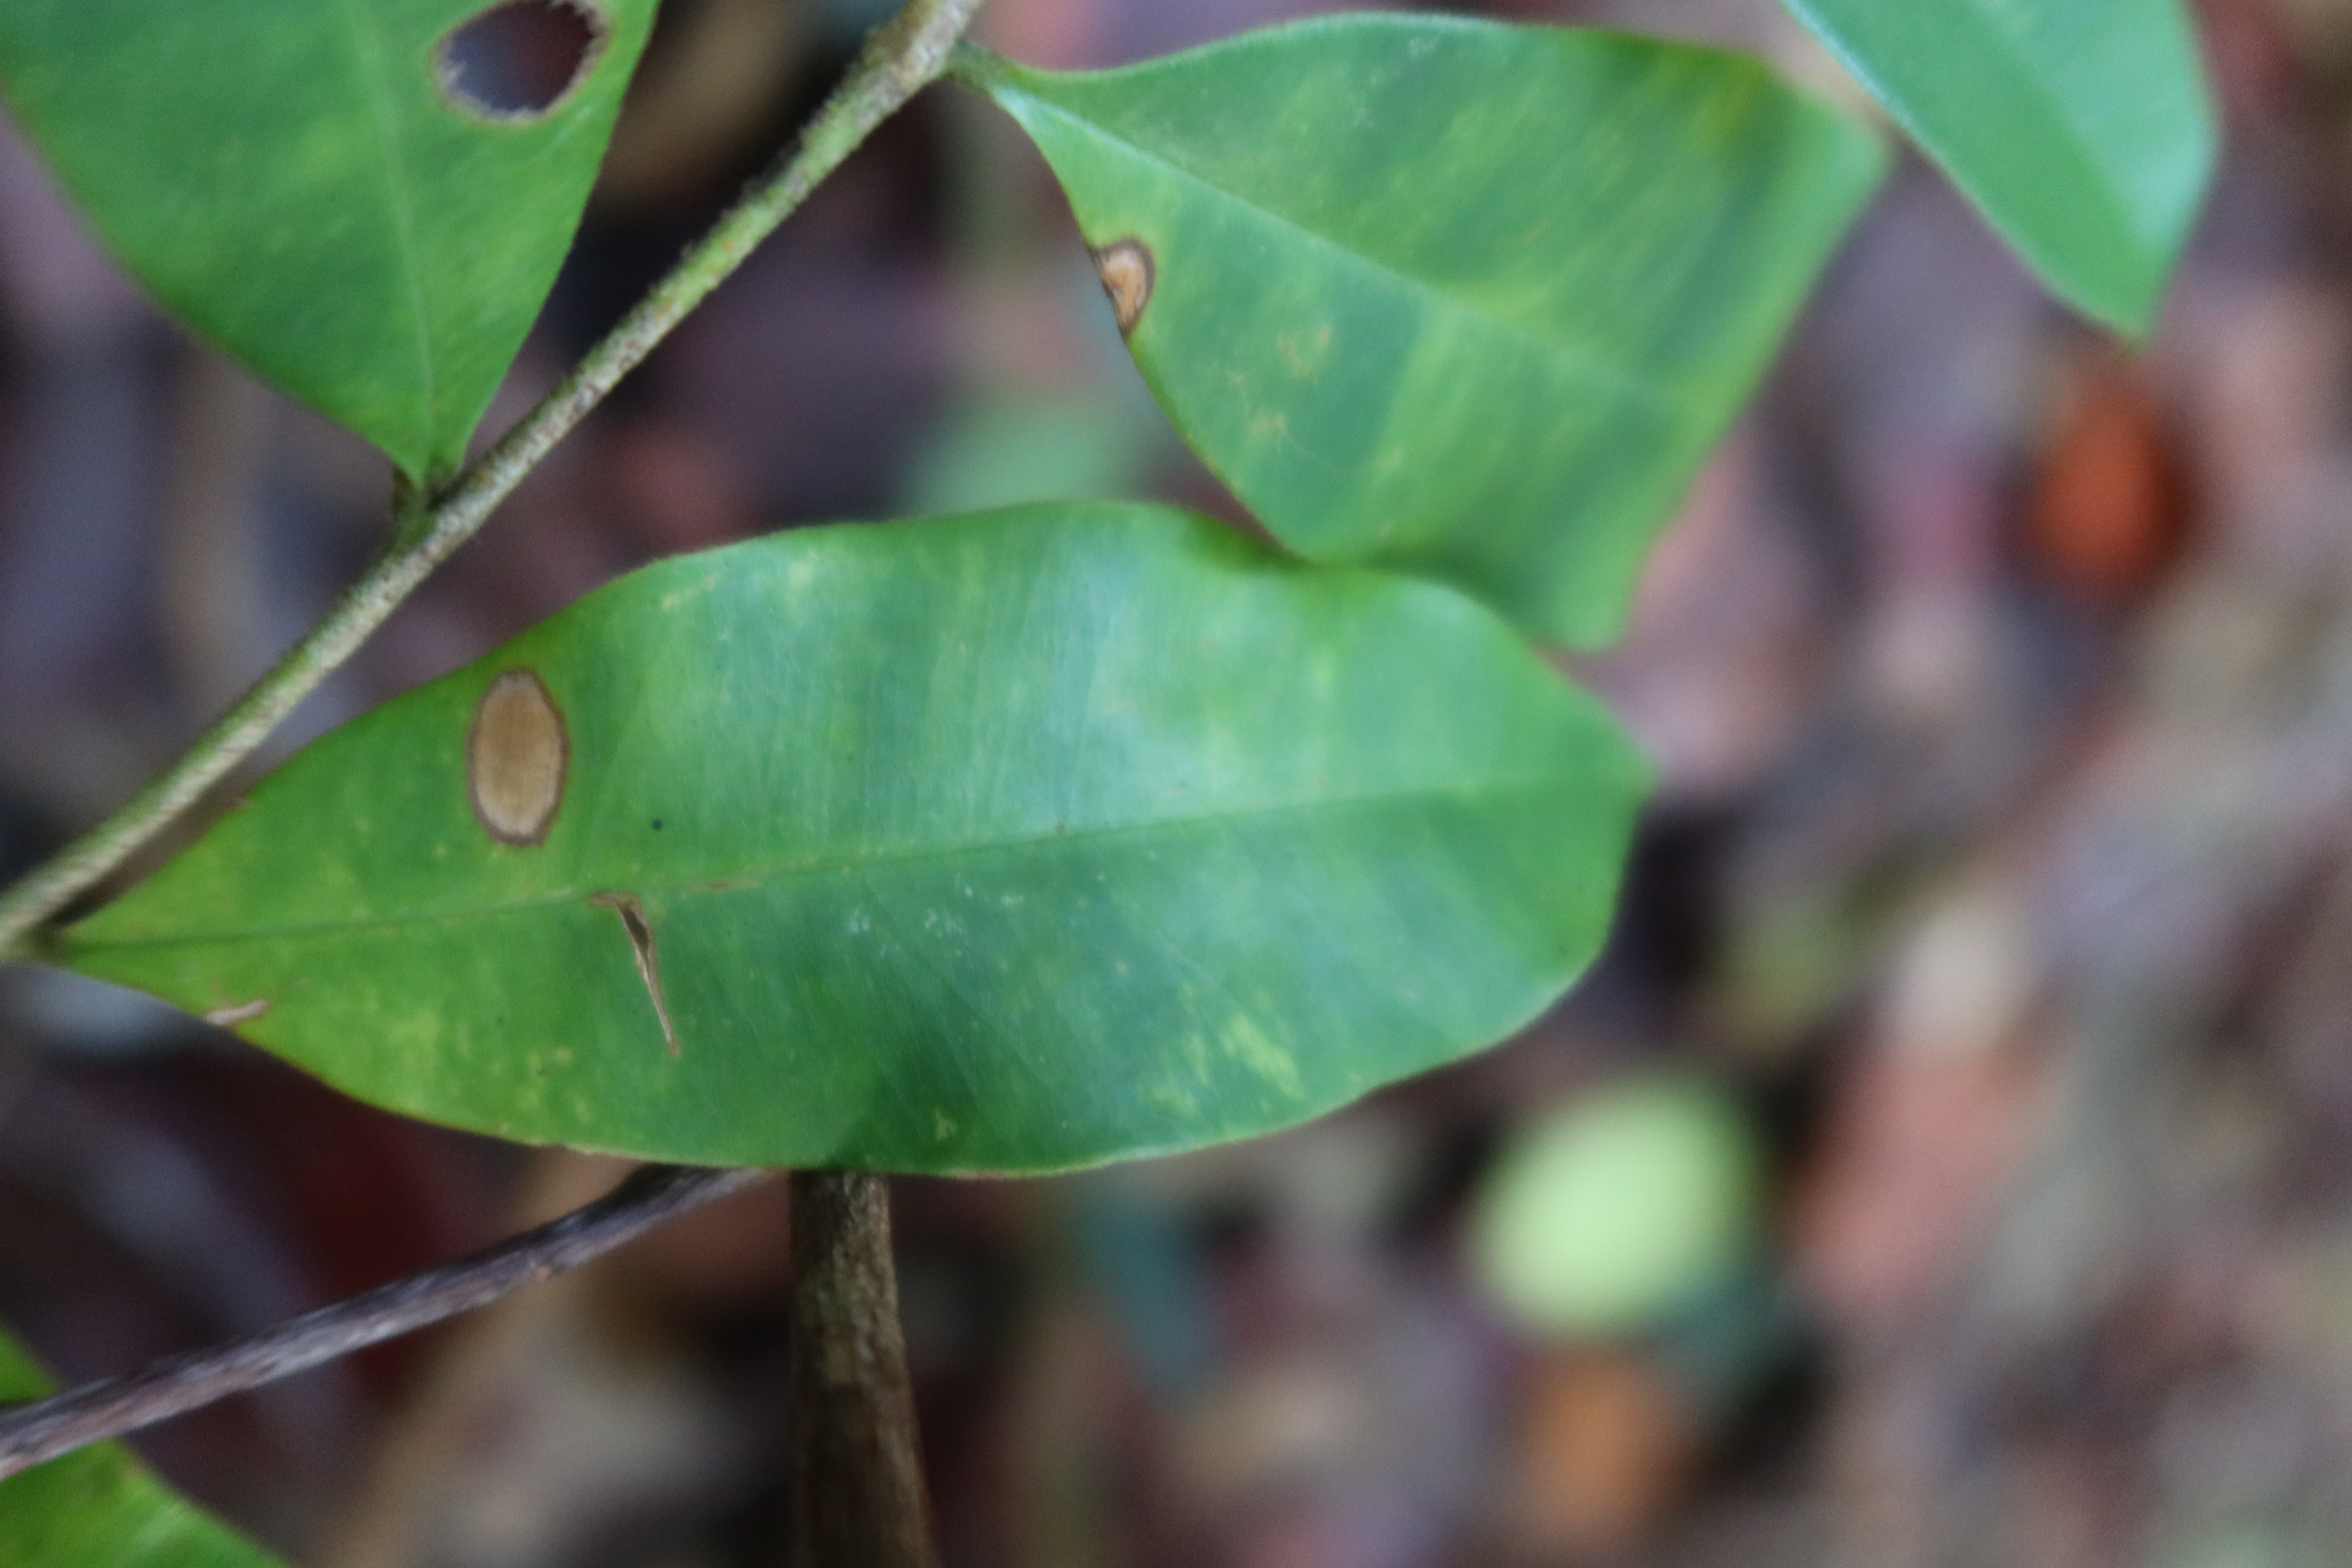
Label: Brown spots